Mongol Armenia

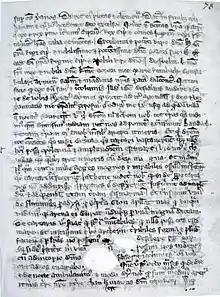
14th century copy of the February 7, 1248, letter of Sempad to Henry I of Cyprus and John of Ibelin, stating that "If God hadn't brought the Tartars who then massacred the pagans, they [the Sarasins] would have been able to invade the whole land as far as the sea." The letter was also shown to Louis IX.

When the Mongols reached the Caucasus, they conquered Greater Armenia/Bagratid Armenia and various Armenian barons opted to swear loyalty to the Mongol Empire. In 1236, the Grand Prince of Karabagh, Hasan Jalal submitted to the Mongols, and in return received back some of the territories which had previously been conquered. He also traveled twice to the Mongol capital of Karakorum, where he negotiated further details of the relationship with the khan.